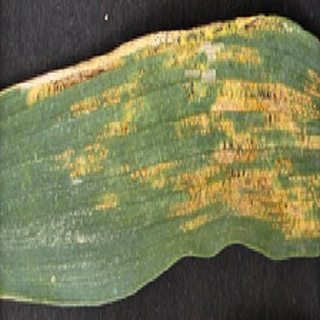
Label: wheat_yellow_rust